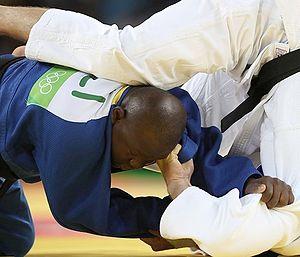
Judo aux Jeux olympiques d'été de 2016 - Moins de 100 kg hommes